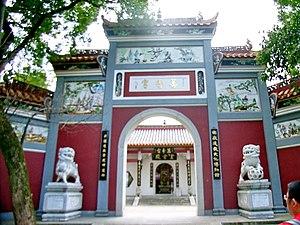
Nanyue damiao est un temple situé sur le district de Nanyue, province de Hunan, en République populaire de Chine.